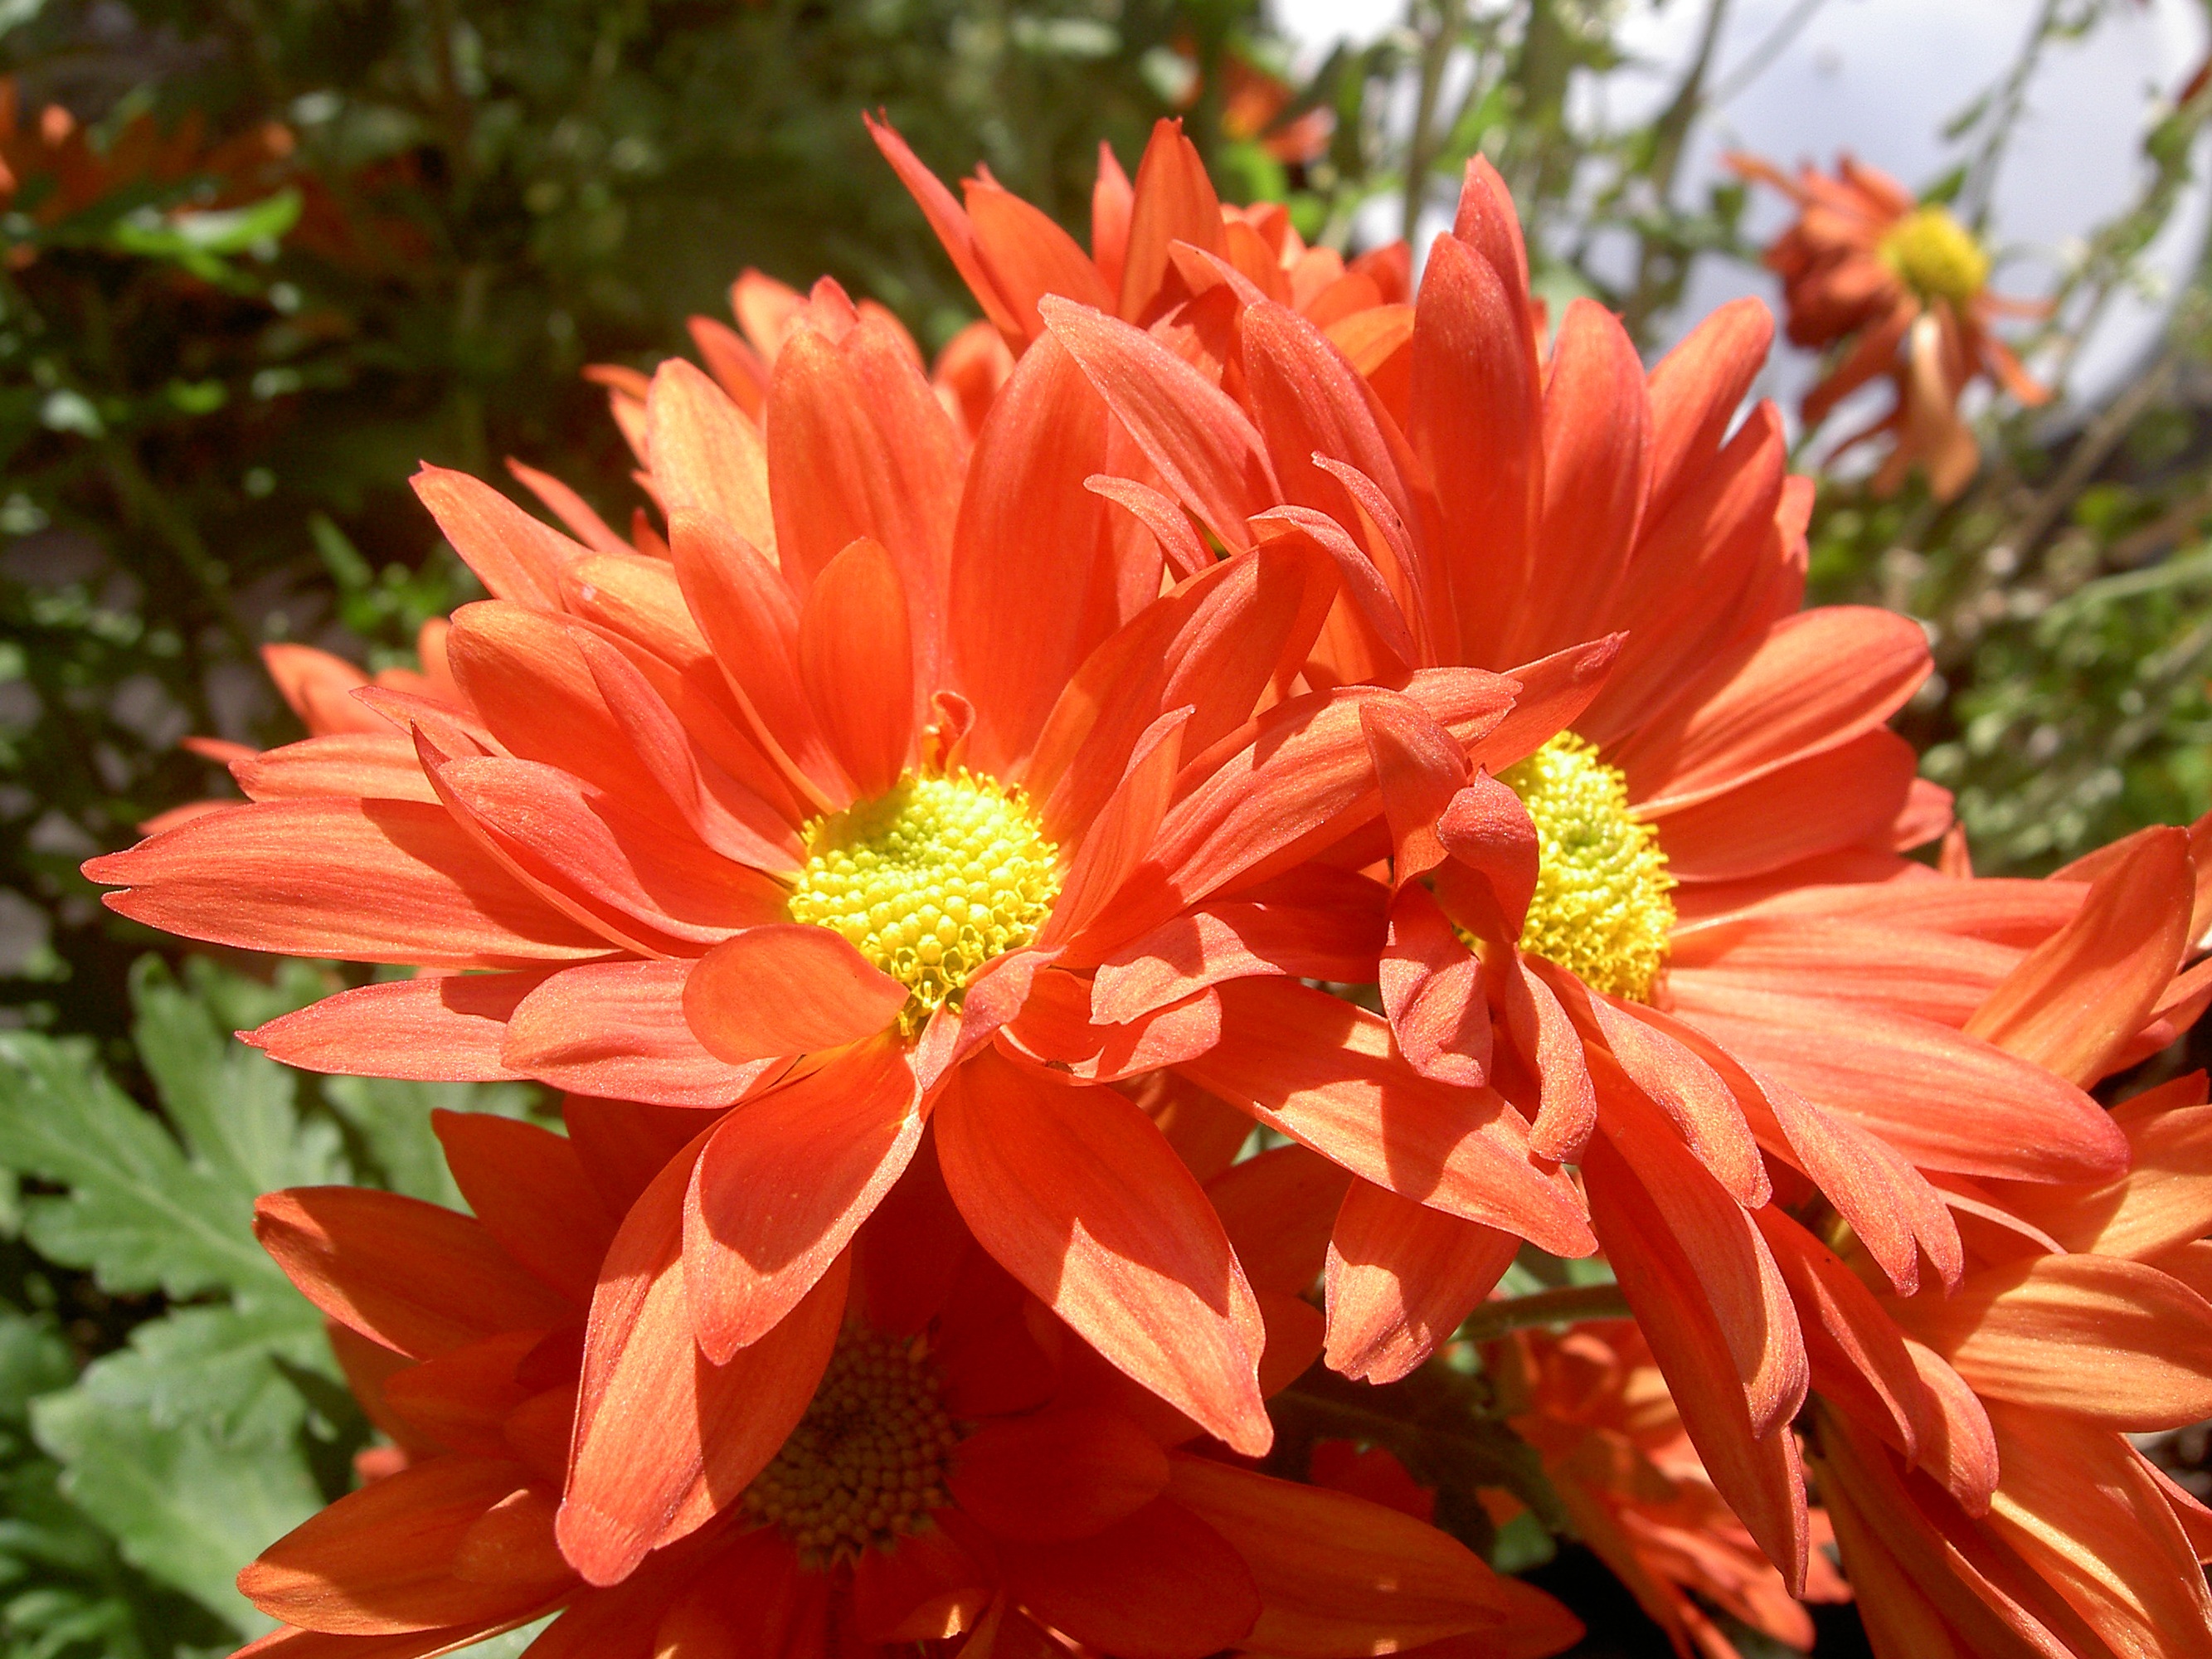
nature, blossom, plant, flower, petal, bloom, summer, orange, green, close, flora, gerbera, orange flowers, flowering plant, daisy family, schnittblume, orange blossom, annual plant, chrysanths